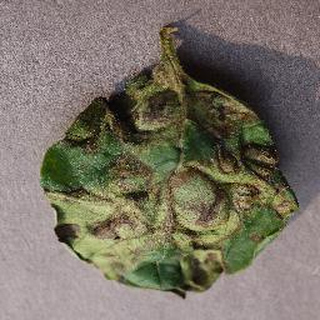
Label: potato_late_blight